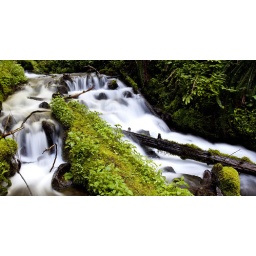
The fallen tree in the middle of the creek is now a great place for smaller plants to grow.